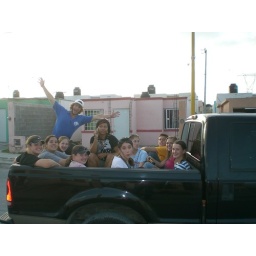
fun! we packed twelve people in the back of bro. mike's truck on the way home from one of the campos